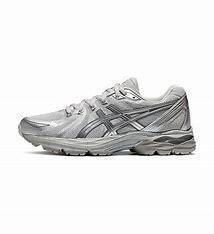
Brand: Asics
Model: Gel Flux 4